Pocket watch

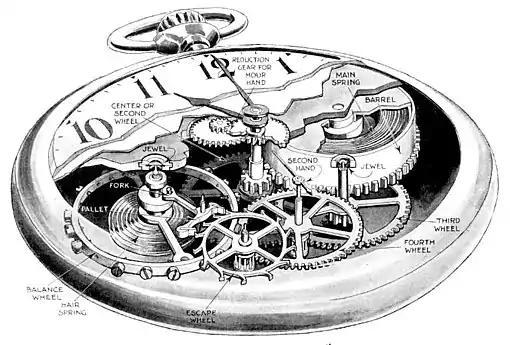
The parts of a pocket watch movement by B. G. Seielstad

The first pocket watches, since their creation in the 16th century, up until the third quarter of the 19th century, had key-wind and key-set movements. A watch key was necessary to wind the watch and to set the time. This was usually done by opening the caseback and putting the key over the winding-arbor (which was set over the watch's winding-wheel, to wind the mainspring) or by putting the key onto the setting-arbor, which was connected with the minute-wheel and turned the hands. Some watches of this period had the setting-arbor at the front of the watch, so that removing the crystal and bezel was necessary to set the time. Watch keys are the origin of the class key, common paraphernalia for American high-school and university graduation.